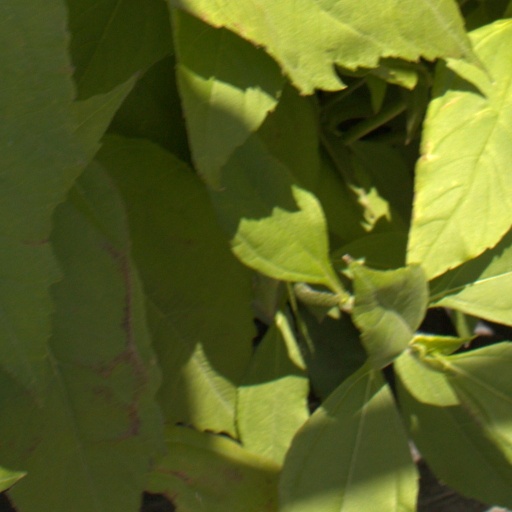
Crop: Jerusalem artichoke